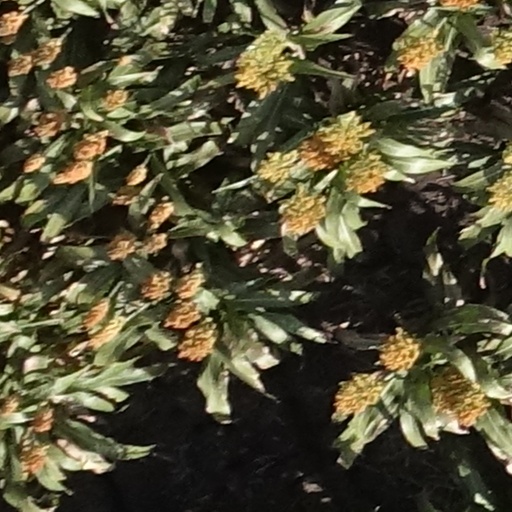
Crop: sorghum